U.S. Route 26

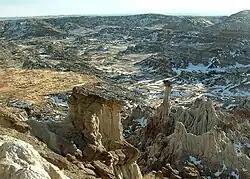
US 20/US 26 at the entrance to Hell's Half Acre (Wyoming)

From Alpine, US 26 is cosigned with US 89 east and north to Hoback Junction, then cosigned with US 89, US 189, and US 191 to Jackson. US 189 ends in Jackson, and the other three highways continue their concurrency through Grand Teton National Park up to Moran. At "Glacier View Turnout", a view of Teton Glacier, on the north of Grand Teton, can be seen. At Moran, US 26 turns east, concurrent with US 287. Crossing the Continental Divide at Togwotee Pass, US 26 passes through Dubois, the end of the Wyoming Centennial Scenic Byway, and at Diversion Dam Junction, US 26 and US 287 separate; US 26 continues southeast to Riverton, then northeast to Shoshoni. From Shoshoni to Casper, US 26 is cosigned with US 20. US 20/US 26 has a bypass north of Casper, the eastern half of which is concurrent with I-25 and US 87. US 20/US 26/US 87 parallels I-25 from Casper to Glenrock; east of Glenrock, US 26 (along with US 20 and US 87) is cosigned on I-25. US 26 follows I-25 to Dwyer Junction, where it turns east to continue along the Old Oregon Trail. US 26 passes through Guernsey, Fort Laramie, Lingle, and Torrington before entering Nebraska. US 85 is concurrent with US 26 between Lingle and Torrington.